Mindrolling Monastery

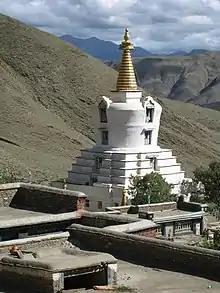
The stupa at the Mindrolling Monastery in Tibet.

Mindrolling was heavily damaged in 1718 by the Dzungar Mongols from Dzungaria. It was rebuilt during the reign of the Seventh Dalai Lama (1708–1757). Dungsay Rinchen-namgyel and Jetsunma Mingyur Paldron, the son and daughter of Terdak Lingpa, supervised its reconstruction.